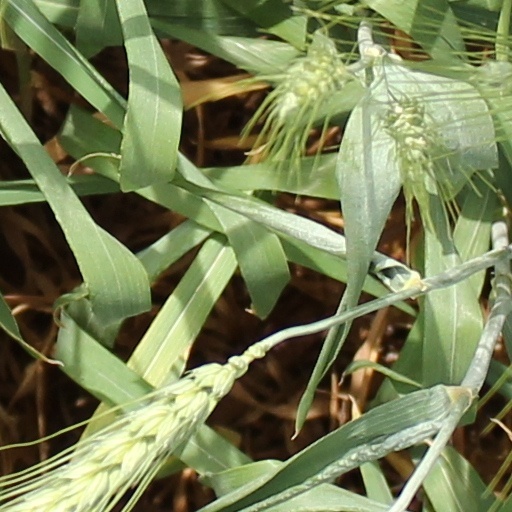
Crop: wheat